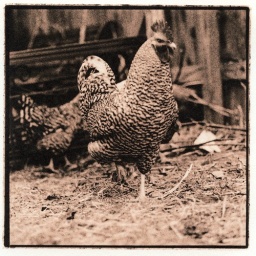
This photos was developed in Lith. The charcoal paper gave an warm red tone.